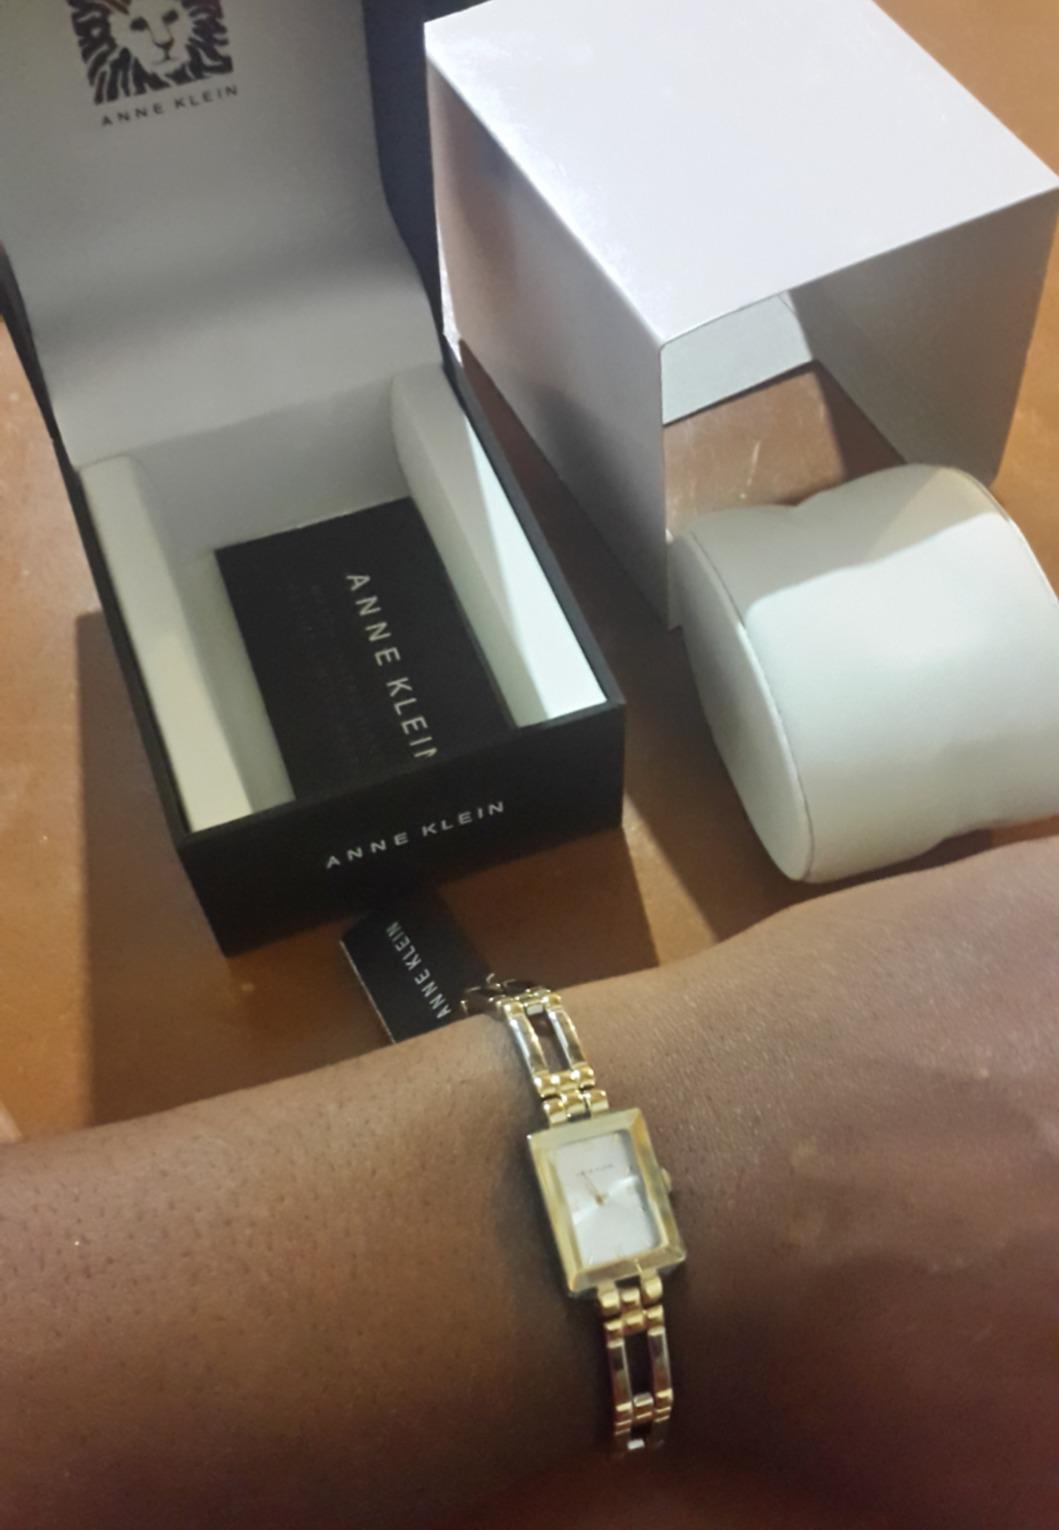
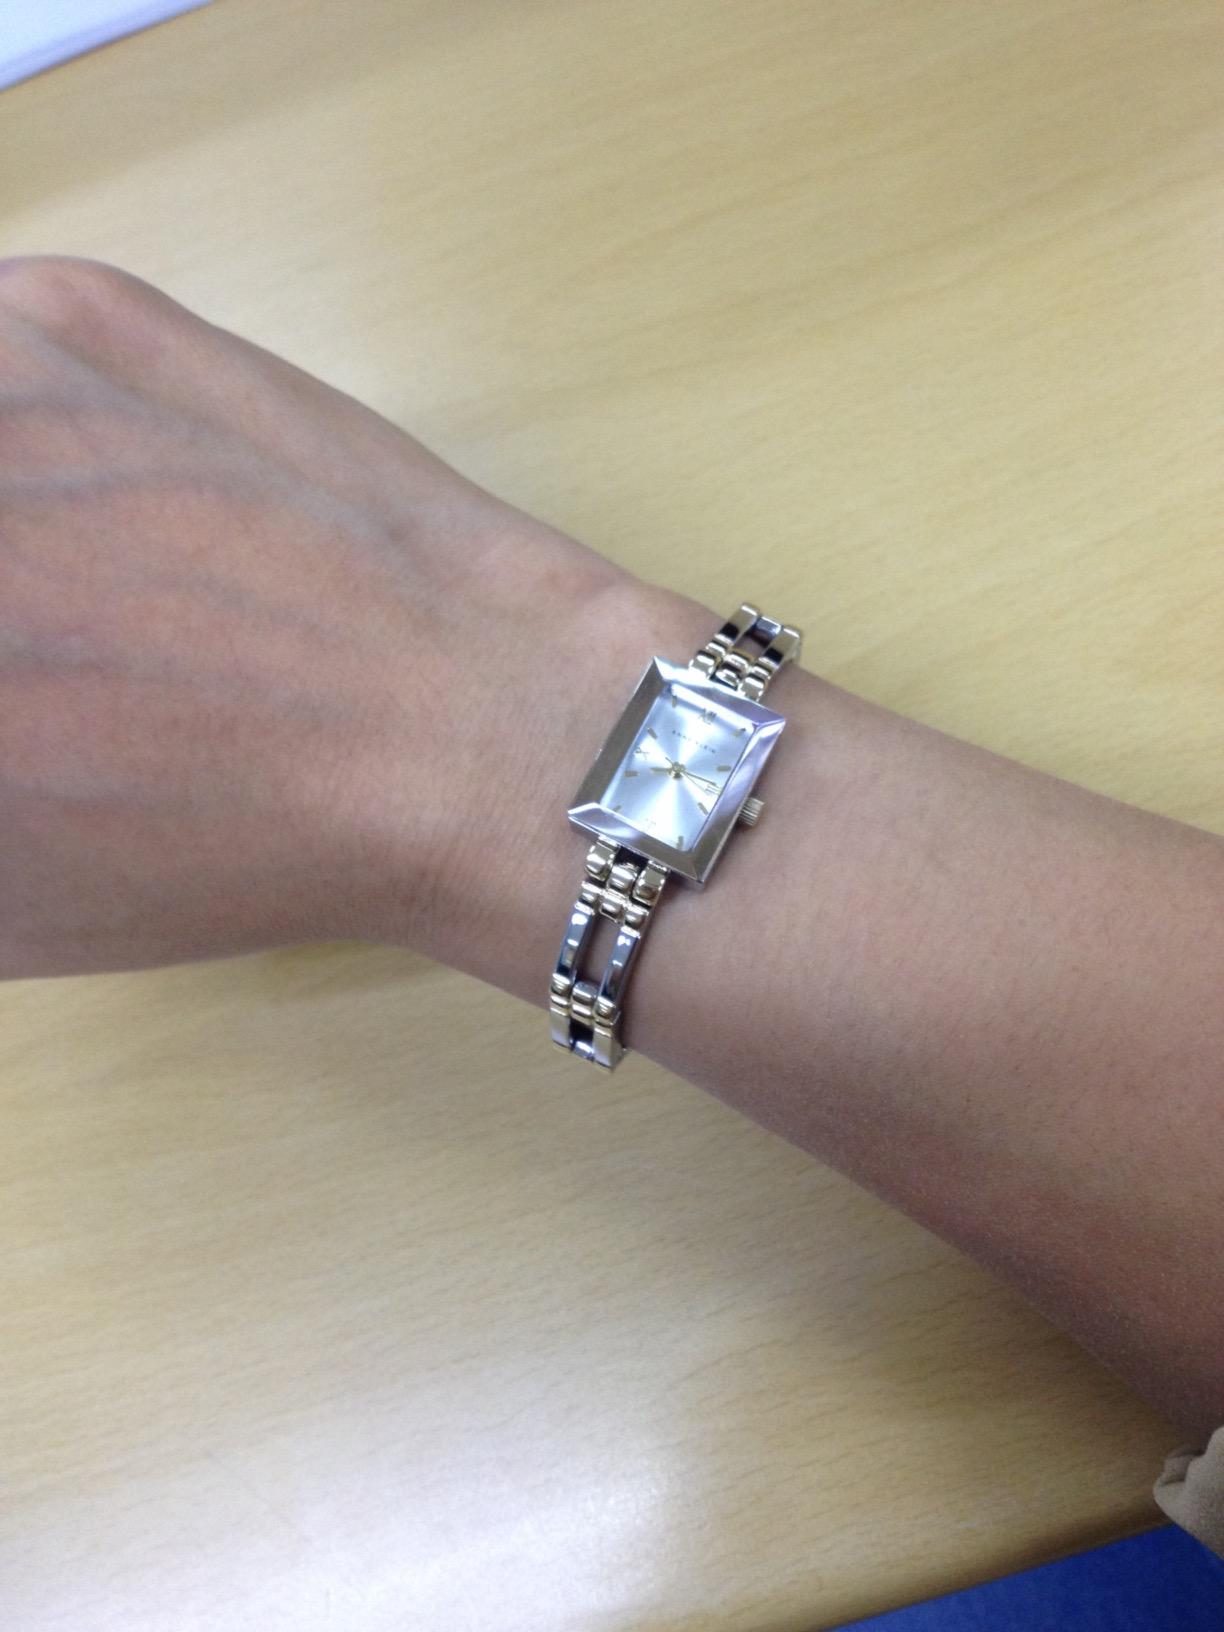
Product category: accessories_watch
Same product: yes